George A. Porterfield

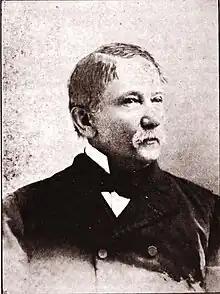

George Alexander Porterfield (November 24, 1822 – February 27, 1919) was a junior officer of United States forces in the Mexican–American War, colonel, in the Confederate States Army during the first year of the American Civil War and longtime banker in Charles Town, West Virginia, after the war. He was in command of Confederate forces at Philippi in northwestern Virginia, later West Virginia, when they were surprised and routed, though with only a few soldiers wounded or captured, by Union Army forces on June 3, 1861, near the beginning of the Civil War. After serving in staff and temporary field positions for 11 more months, Porterfield resigned from the Confederate Army because he lost his position in a regimental election. In 1871 he helped found a bank at Charles Town, West Virginia, which he served for many years. At his death, he was the third-last surviving veteran officer of the Mexican–American War.